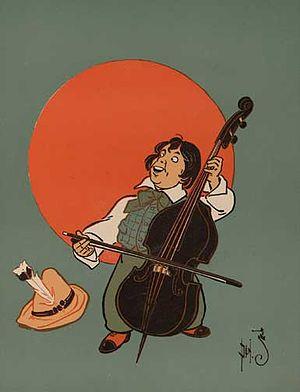
William Wallace Denslow, né le 5 mai 1856 à Philadelphie et mort le 27 mai 1915 à New York, est un illustrateur et caricaturiste américain.
Little Tommy Tucker est une chanson enfantine en anglais datant de 1744.